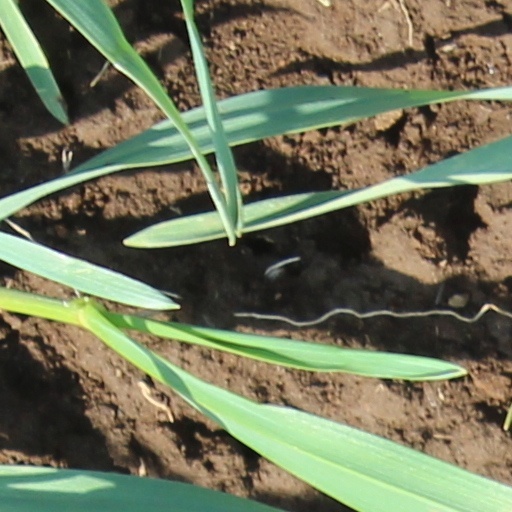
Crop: wheat